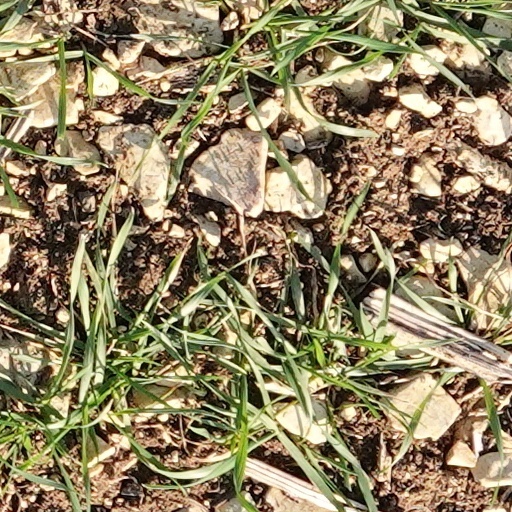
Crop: wheat